Art of the United Kingdom

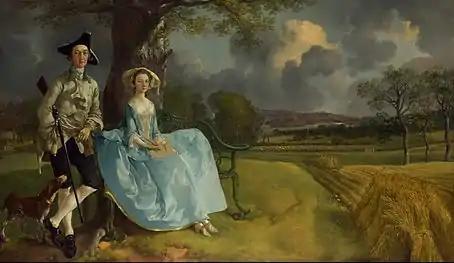
Thomas Gainsborough, "Mr. and Mrs. Robert Andrews", c. 1748–1750

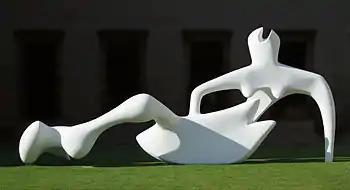
Henry Moore, "Large Reclining Figure", 1984

The art of the United Kingdom refers to all forms of visual art in or associated with the country since the formation of the Kingdom of Great Britain in 1707 and encompasses English art, Scottish art, Welsh art and Irish art, and forms part of Western art history. During the 18th century, Britain began to reclaim the leading place England had previously played in European art during the Middle Ages, being especially strong in portraiture and landscape art.